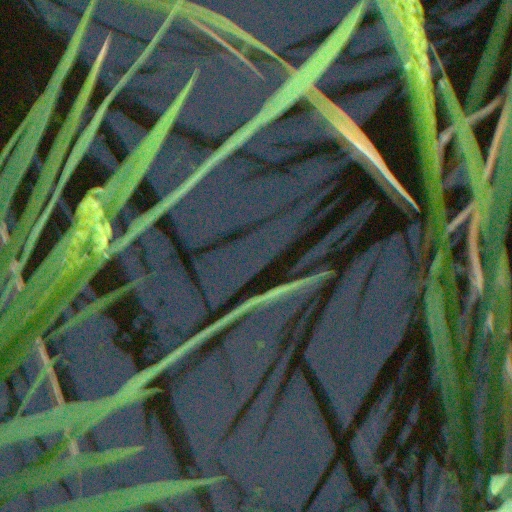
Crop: rice